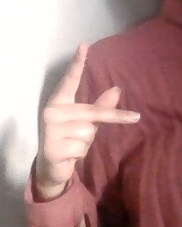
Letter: dha